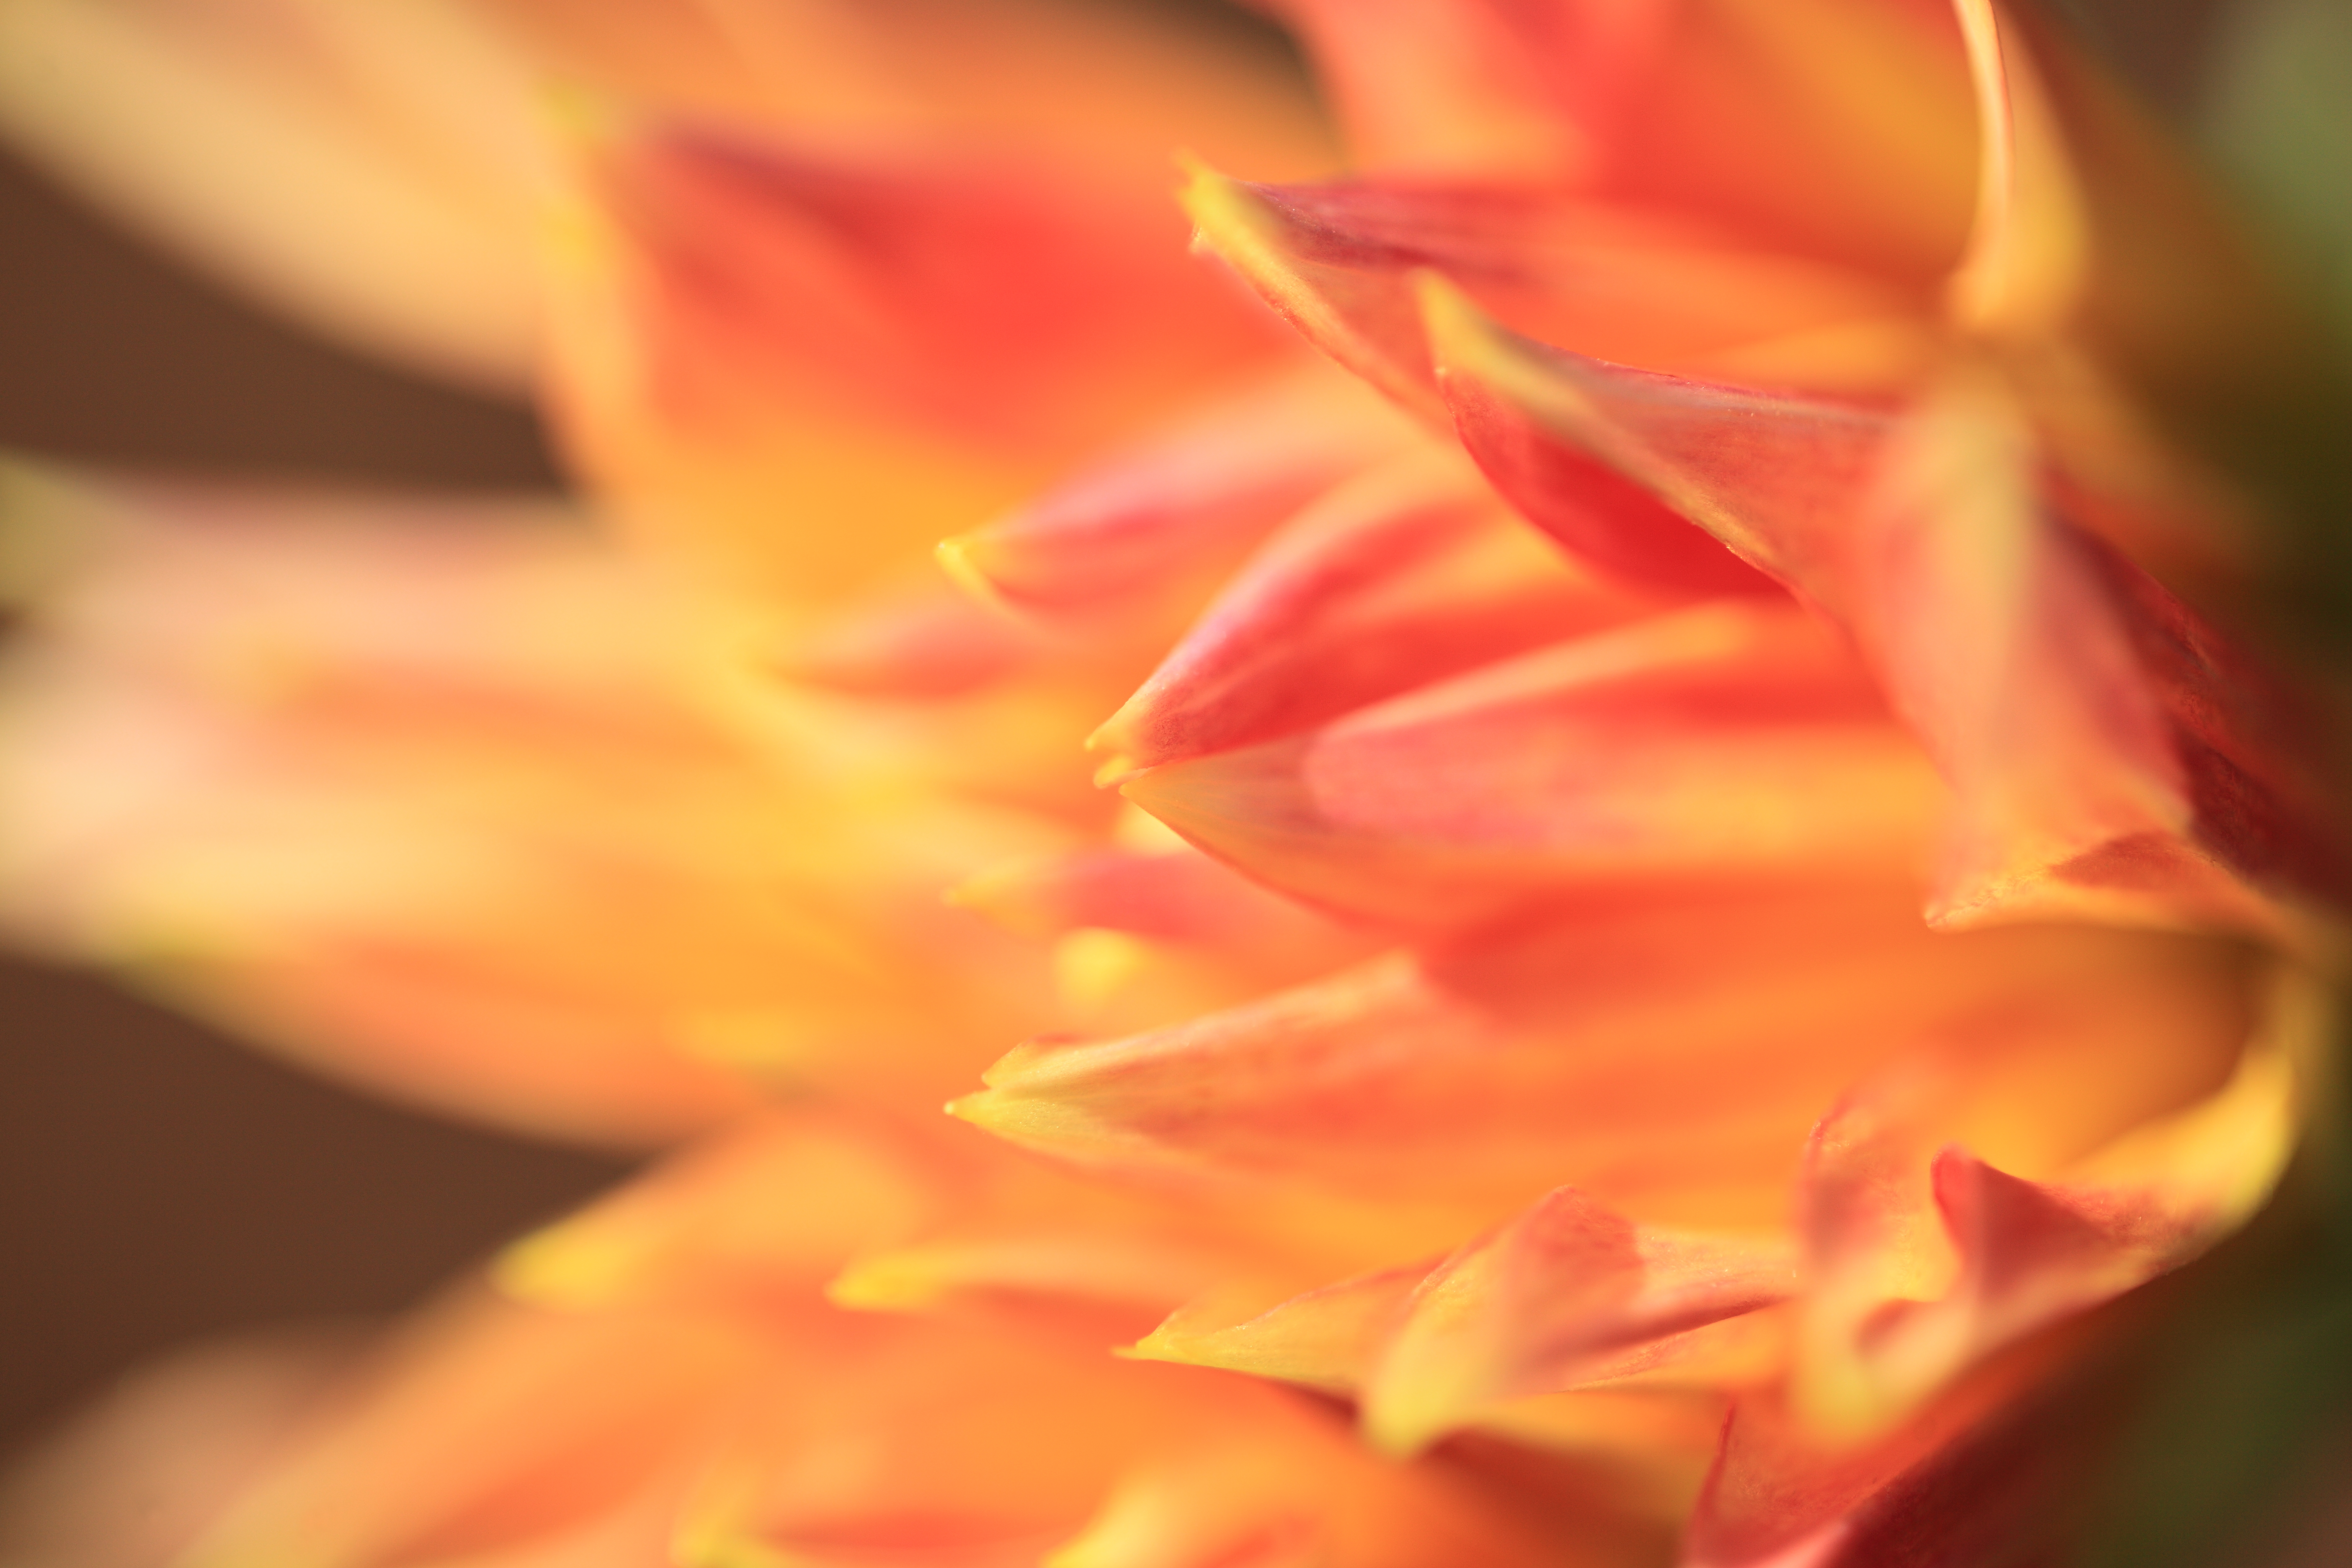
blossom, plant, photography, sunlight, leaf, flower, petal, high, red, yellow, flora, close up, dahlia, tokyo, 5d, hires, markii, hi, res, resolution, jindaishokubutsukouen, choufu, macro photography, flowering plant, plant stem, land plant